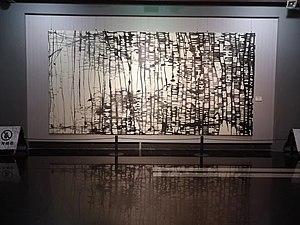
grand tableau 496 x 220 cm exposé dans le Musée du Fujian
Ye XingQian, né le 26 novembre 1963 à Yueqing dans la province du Zhejiang en Chine, est un artiste peintre naturalisé français.